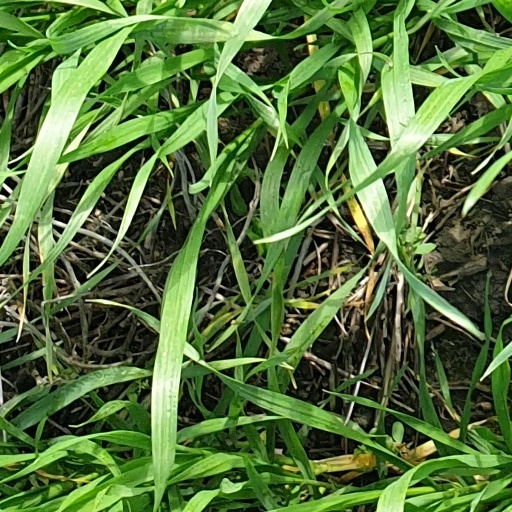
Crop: wheat